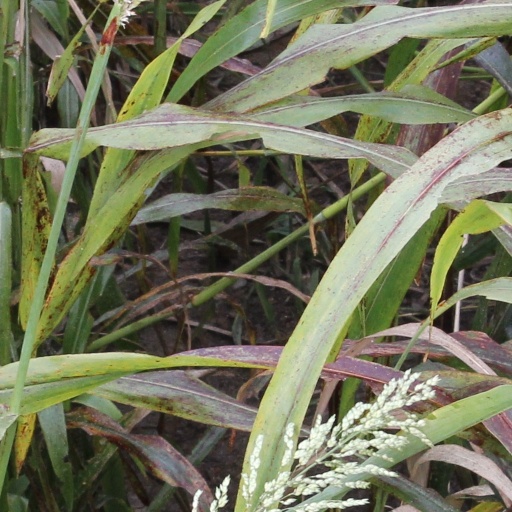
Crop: sorghum